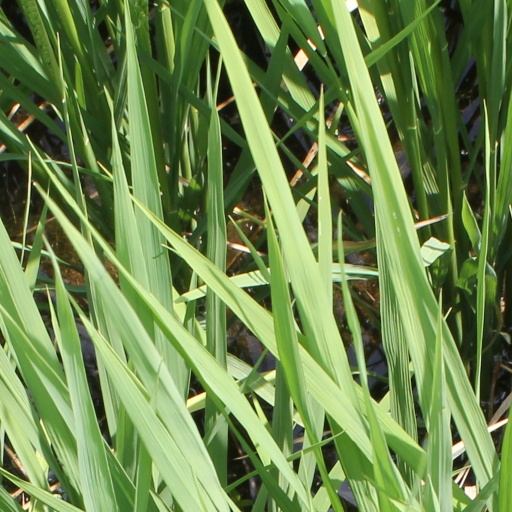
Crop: rice